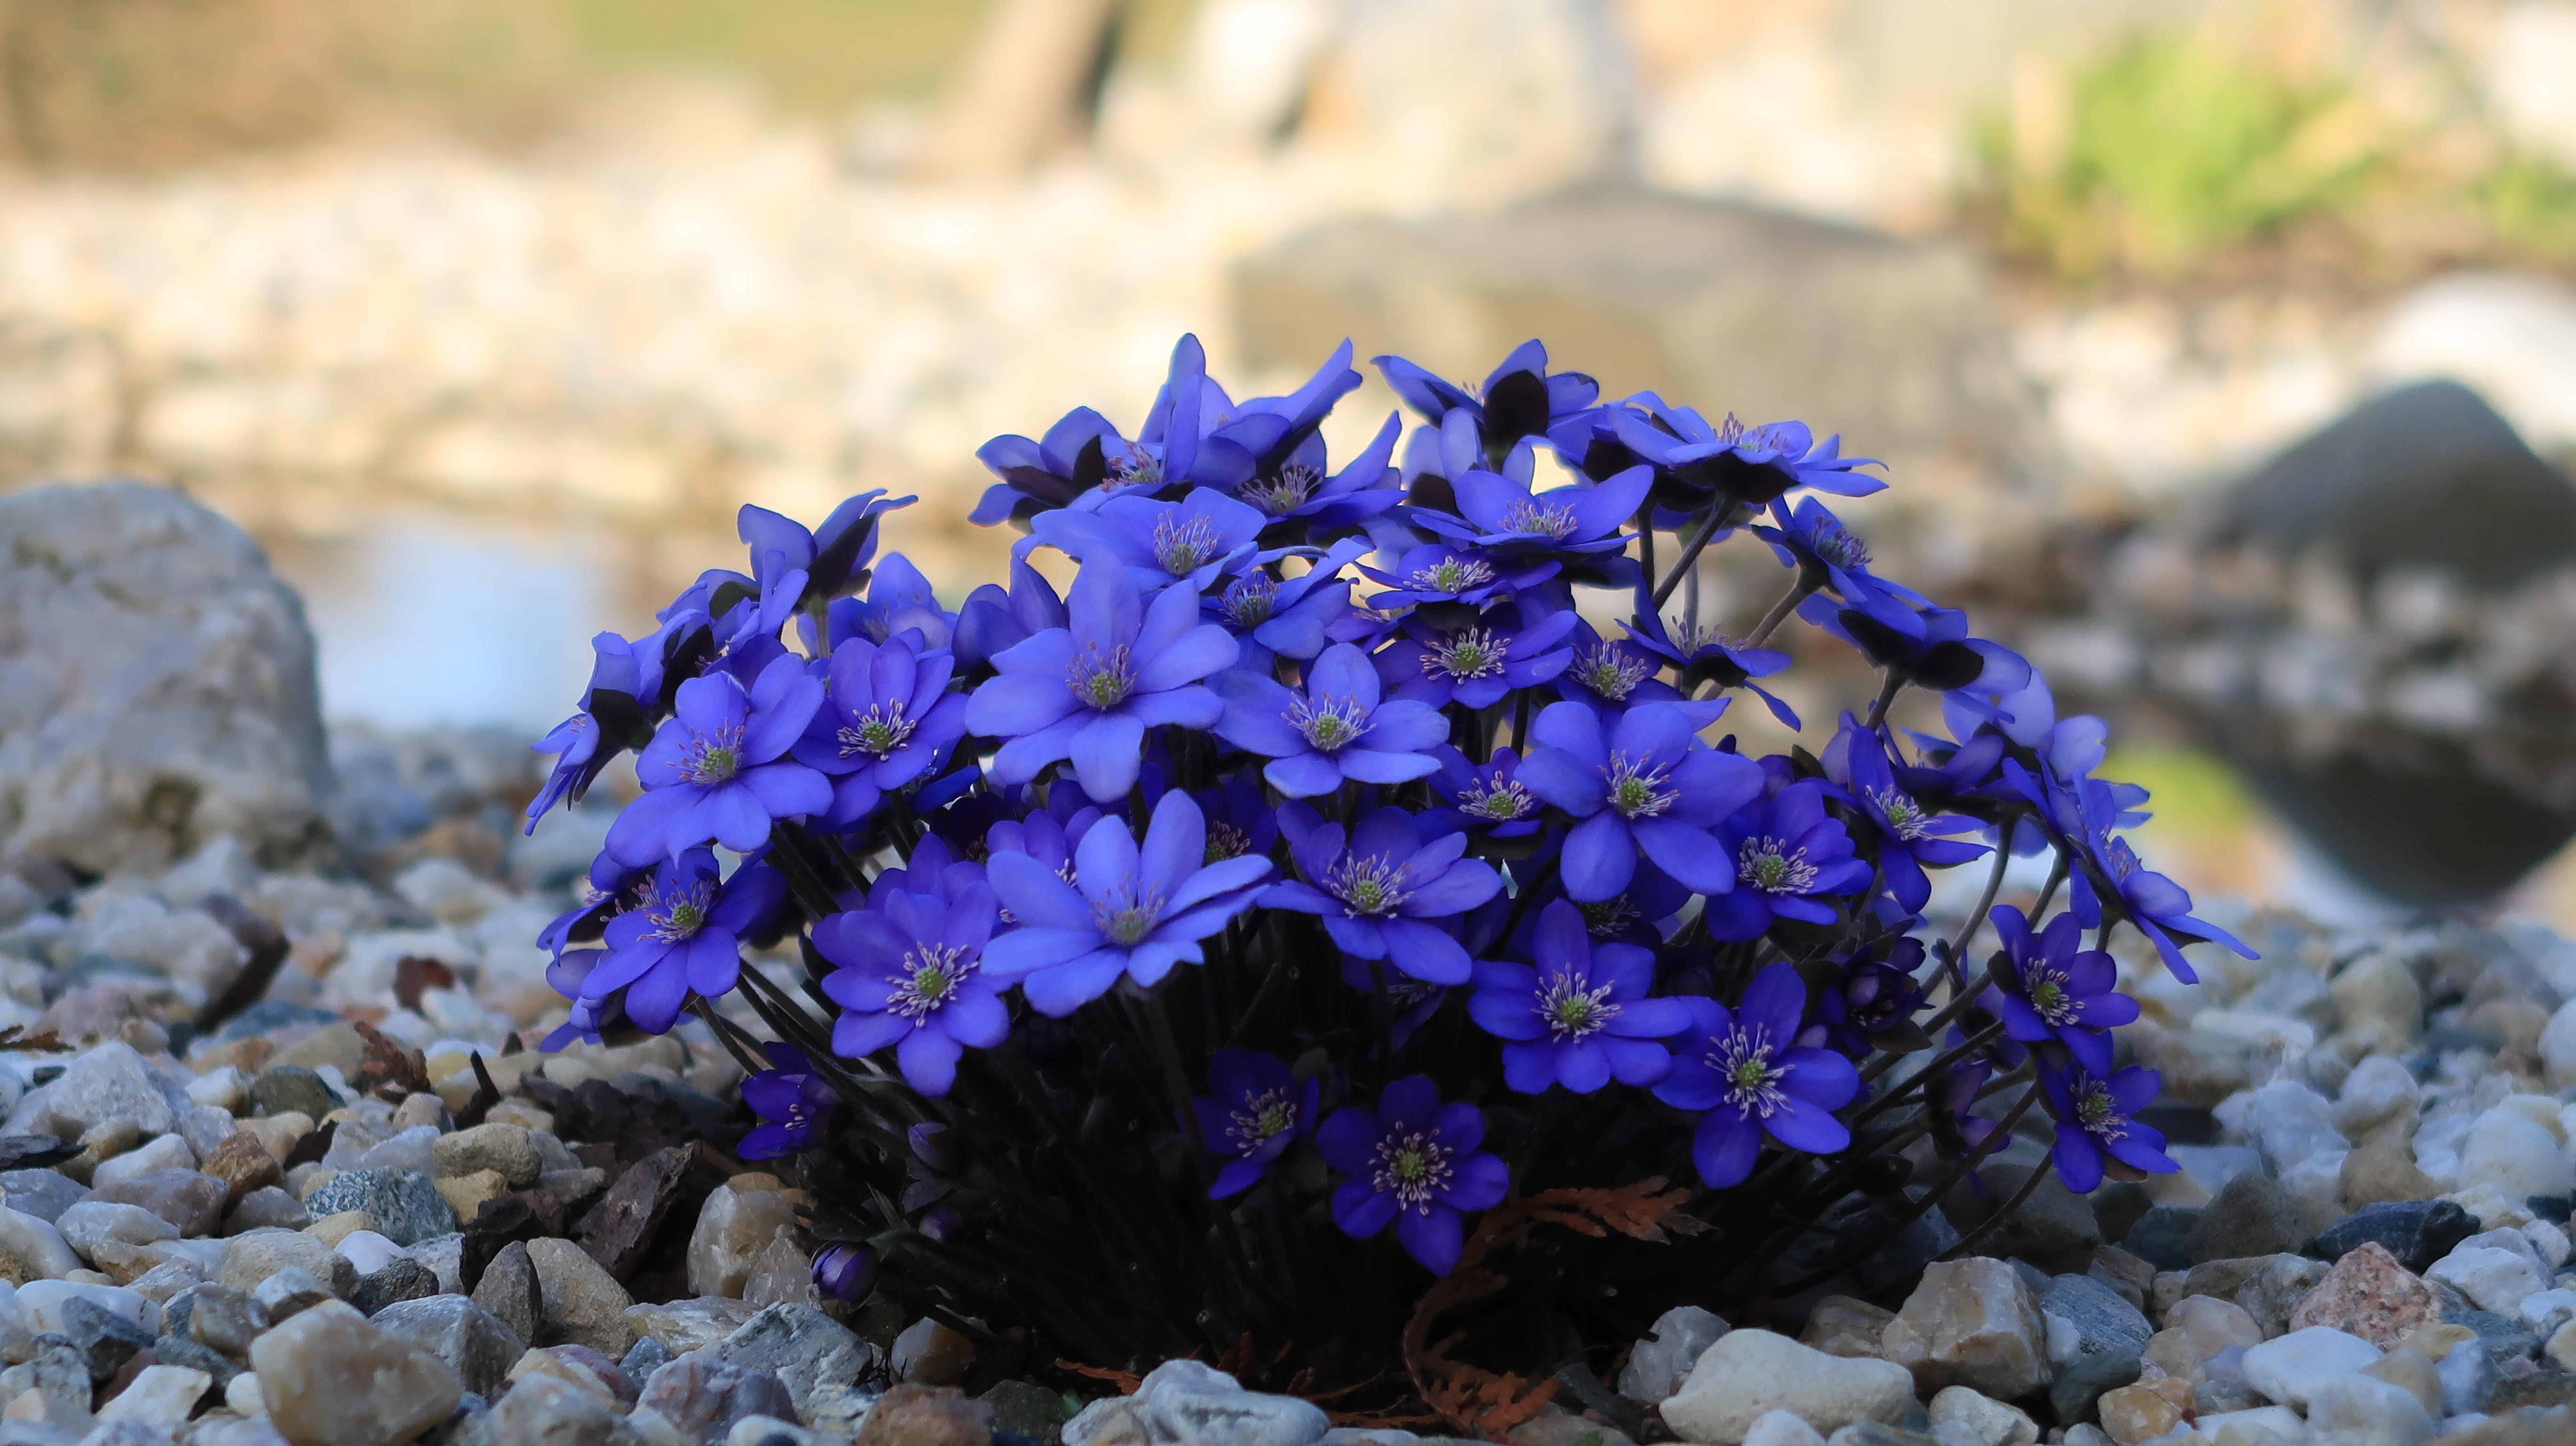
forest, flower, plant, flowering plant, alpine forget me not, blue, violet, petal, purple, spring, viola, groundcover, violet family, bellflower, wildflower, bellflower family, borage family, lobelia, gentiana, gentian family, aubretia